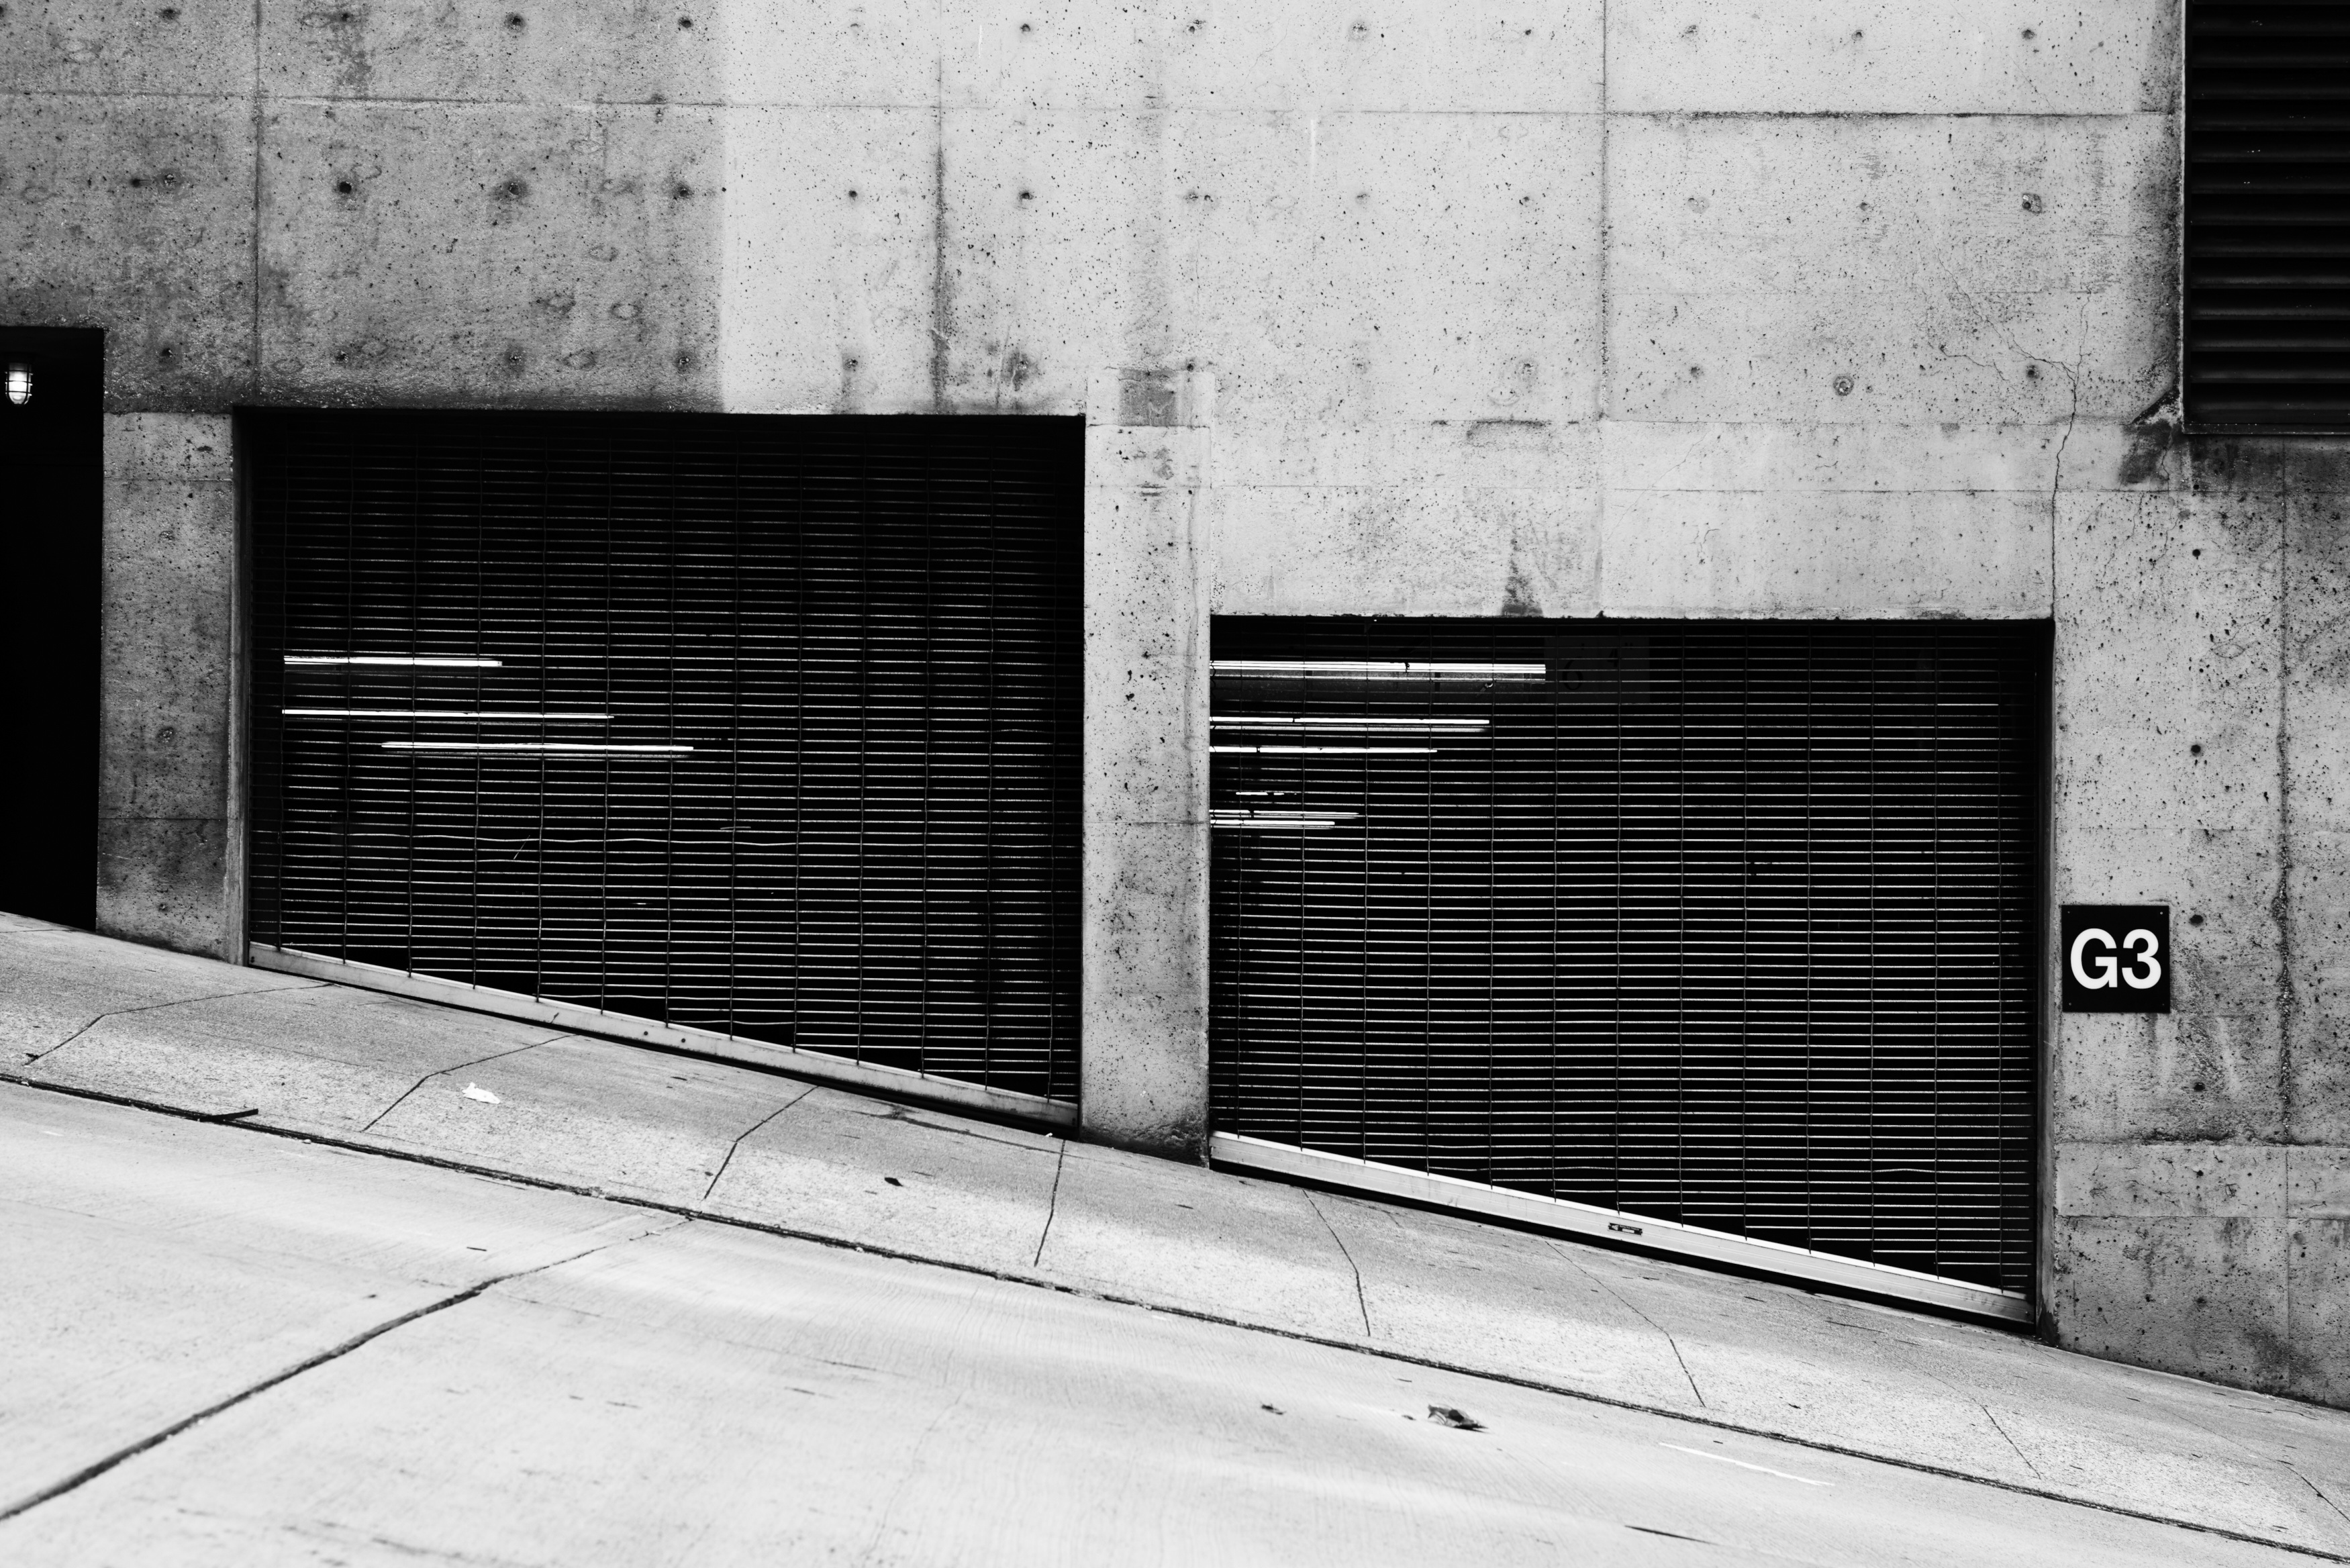
black and white, architecture, wood, road, white, street, house, hill, building, urban, wall, line, slope, entrance, color, facade, industrial, garage, exterior, steep, black, monochrome, gate, door, art, infrastructure, cement, shape, urban area, monochrome photography